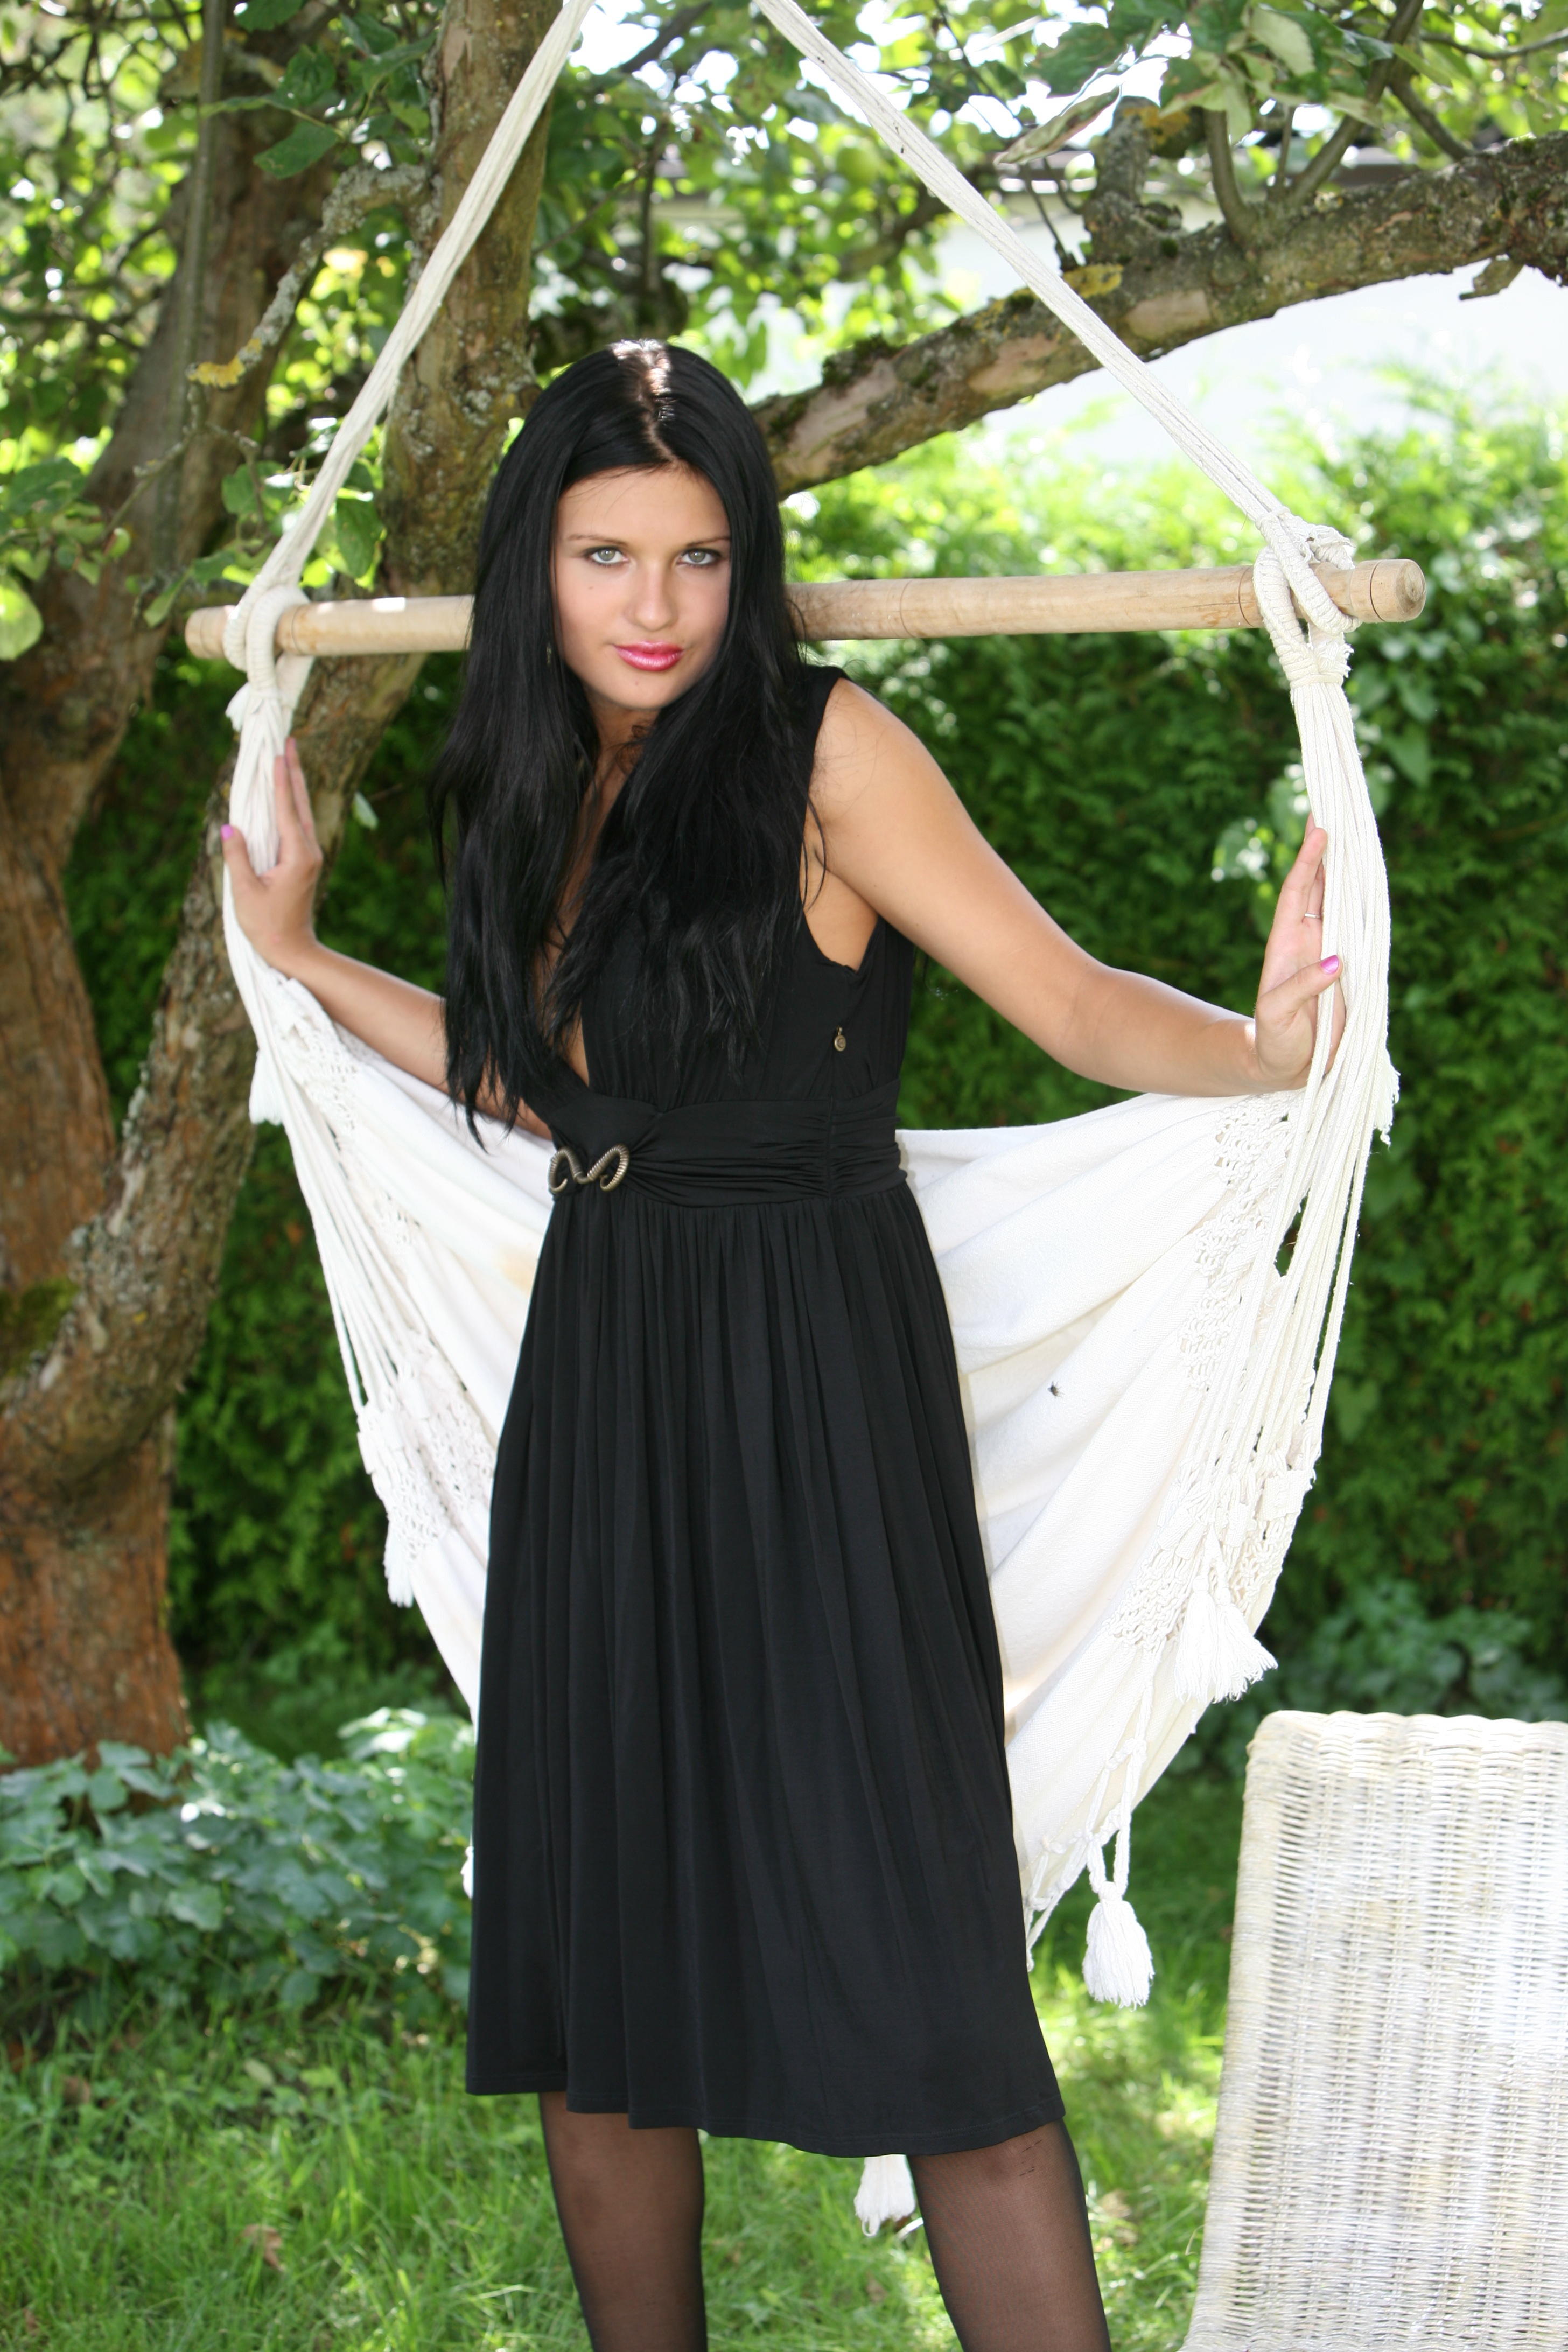
girl, photography, trunk, summer, model, green, fashion, clothing, garden, lady, leisure, swing, hammock, long hair, human body, dress, gown, abdomen, photo shoot, garden party, little black dress, garden swing, hanging chair, garden oasis